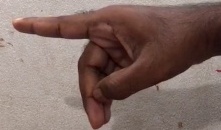
ASL sign: P